Kreator

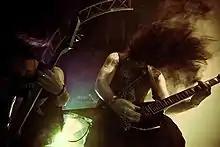
Kreator performing live at Hole in the Sky in 2007

In 2001, with new lead guitarist Sami Yli-Sirniö, Kreator released their tenth studio album "Violent Revolution", which saw the band returning to its classic thrash metal style. Despite containing a lot of melodic and so-called "Gothenburg metal" riffs, "Violent Revolution" was praised by fans and critics alike and benefited from the 2000s thrash metal revival movement, led by the likes of Overkill, Slayer, Megadeth, Exodus and Testament. The tour was extremely successful and introduced Kreator to a younger generation of metal fans. Yli-Sirniö, who lived in Germany, was known to be a good guitar player, so the band recruited him. A live album "Live Kreation" and live DVD "" were both released in 2003, and their eleventh studio album – emphasizing more on the Gothenburg influences – "Enemy of God" was released in 2005. This album also saw a special edition re-release in 2006 called "Enemy of God: Revisited". In early 2006, Kreator toured North America with Napalm Death, A Perfect Murder, and The Undying. There was a joint headline European tour with Celtic Frost in 2007 with support from Watain, and Kreator were to tour in 2008 with King Diamond, Leaves' Eyes, and Cellador; however, this tour was canceled due to back issues with King Diamond.